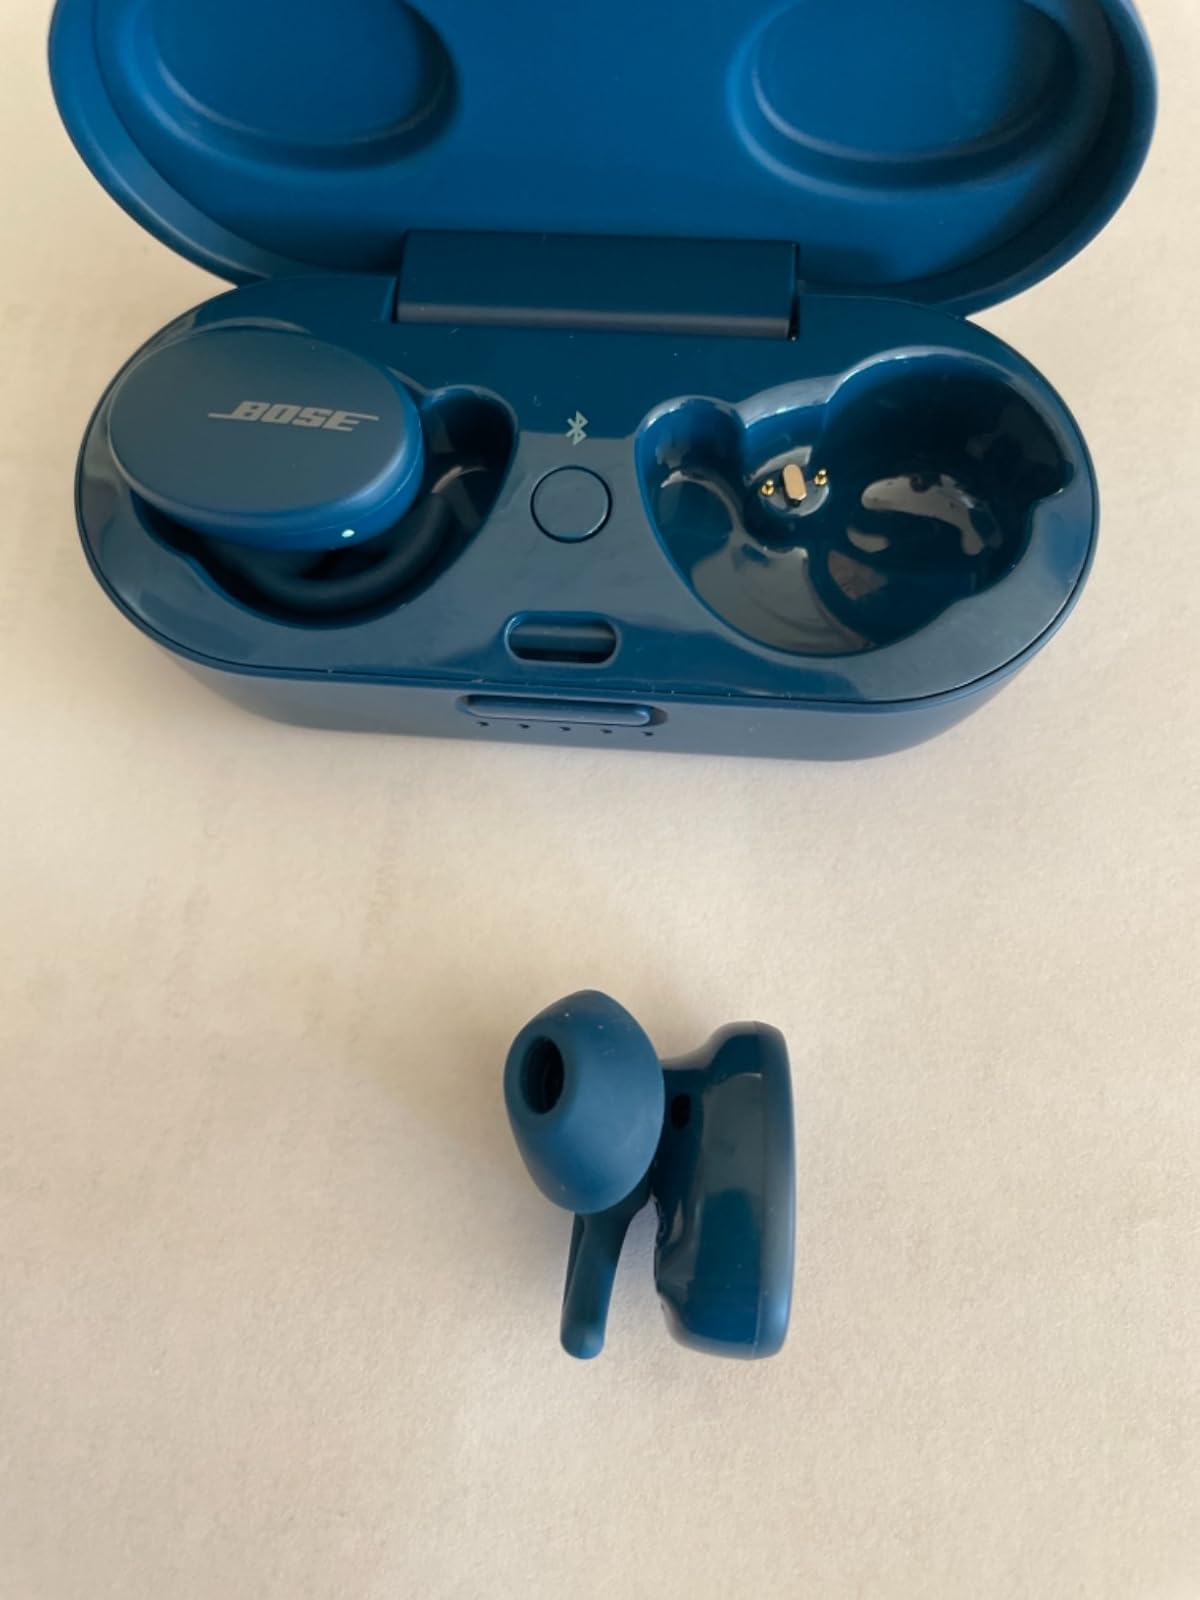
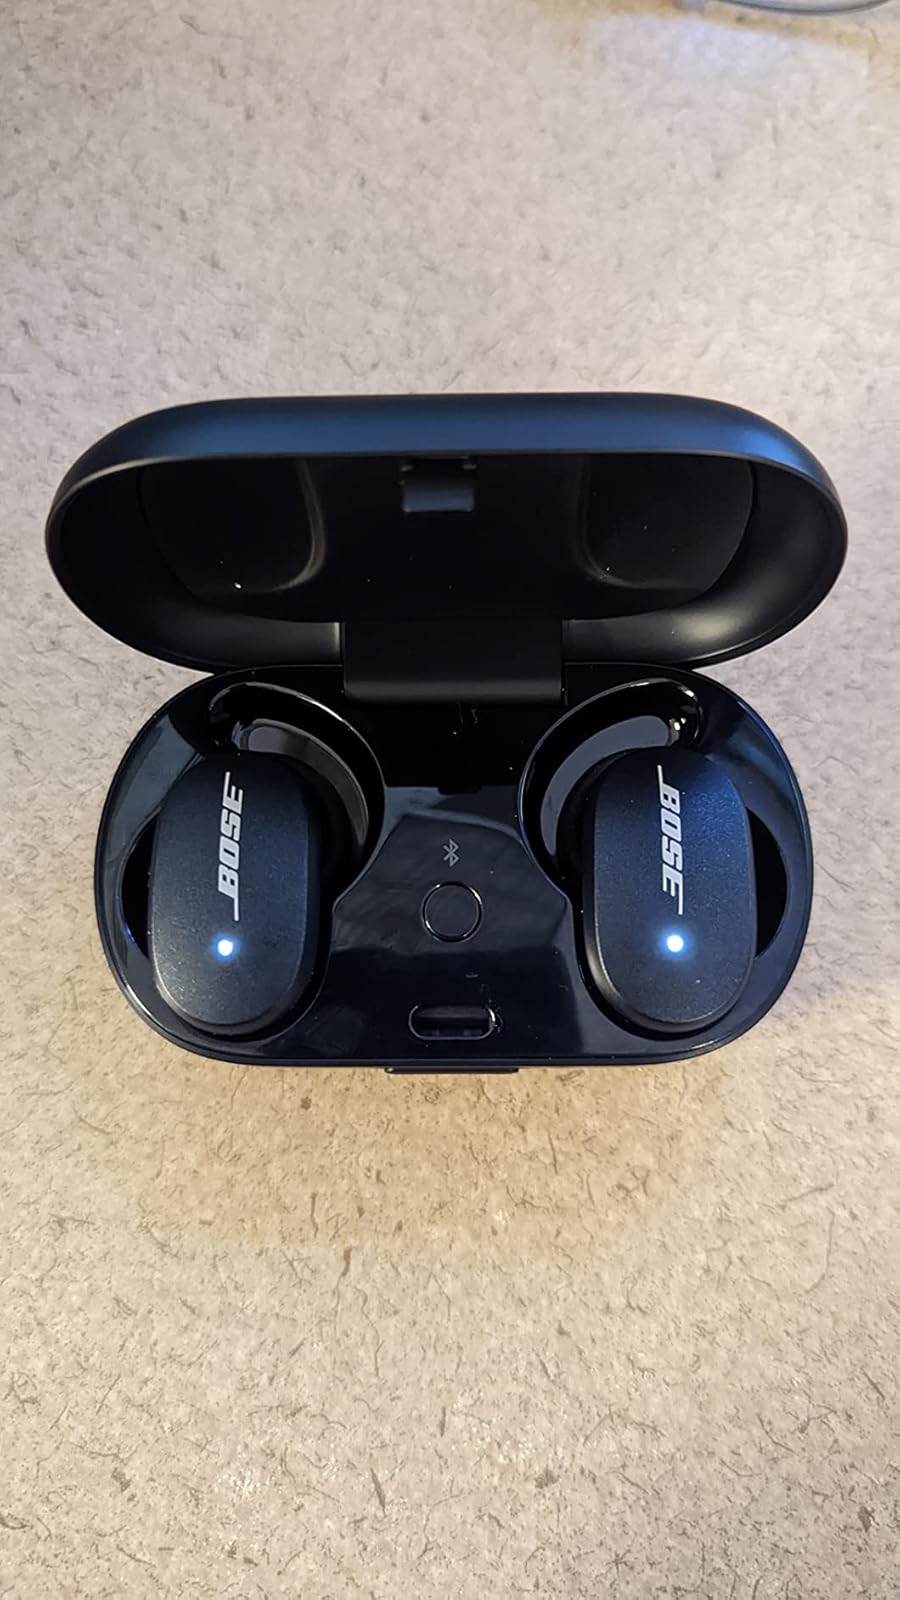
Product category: earbuds
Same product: no